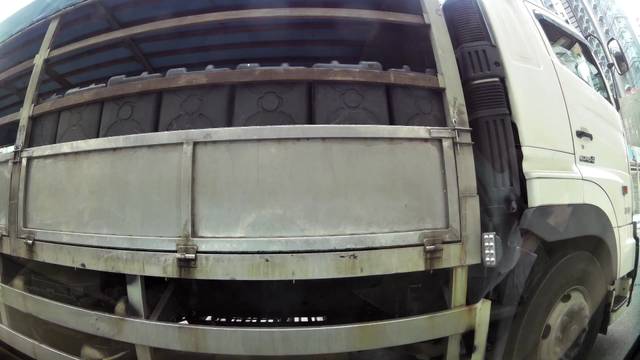
Region: China
Coordinates: 22.293, 114.201